History of Maine

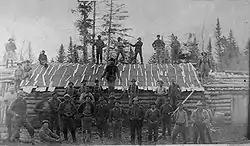
Loggers at Russell Camp, Aroostook County, ca. 1900

Industrialization in 19th century Maine took a number of forms, depending on the region and period. The river valleys, particularly the Androscroggin, Kennebec and Penobscot, became virtual conveyor belts for the making of lumber beginning in the 1820s-30s. Logging crews penetrated deep into the Maine woods in search of pine (and later spruce) and floated it down to sawmills gathered at waterfalls. The lumber was then shipped from ports such as Bangor, Ellsworth and Cherryfield all over the world.